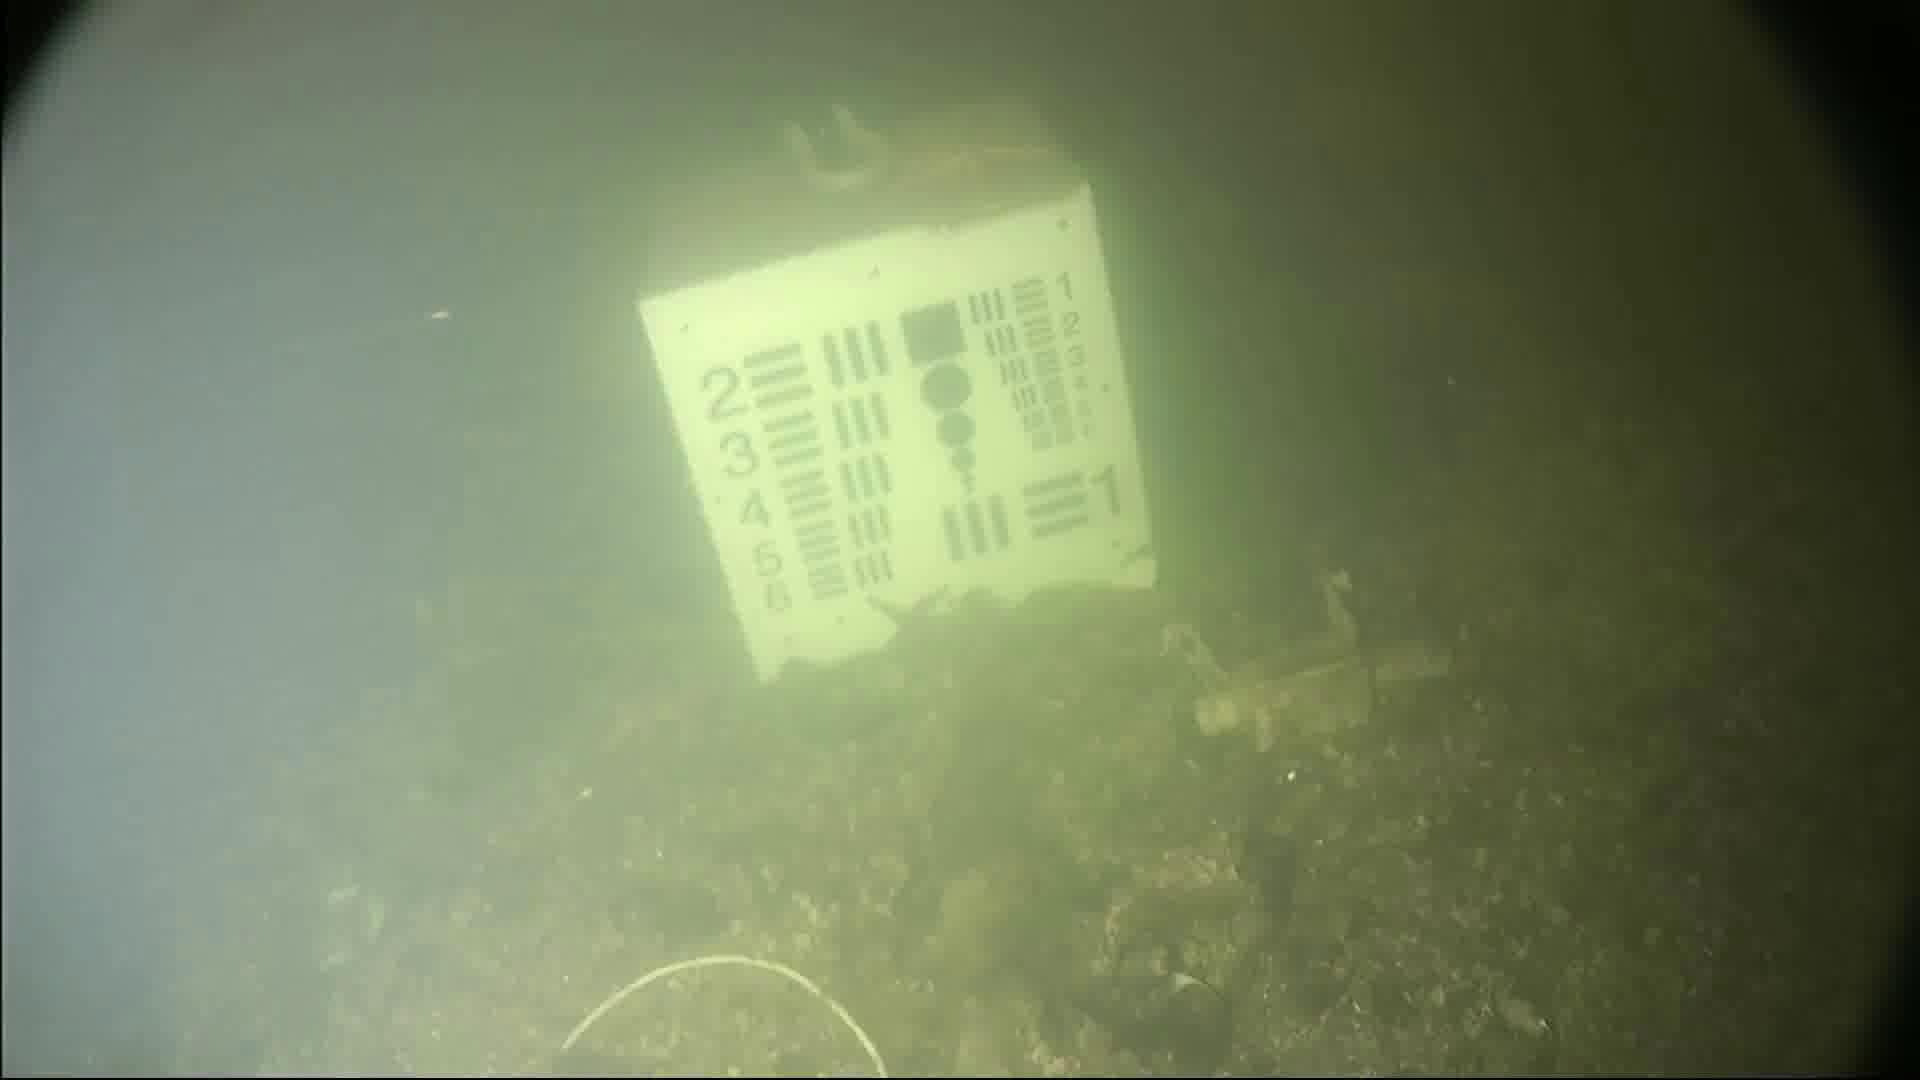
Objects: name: starfish